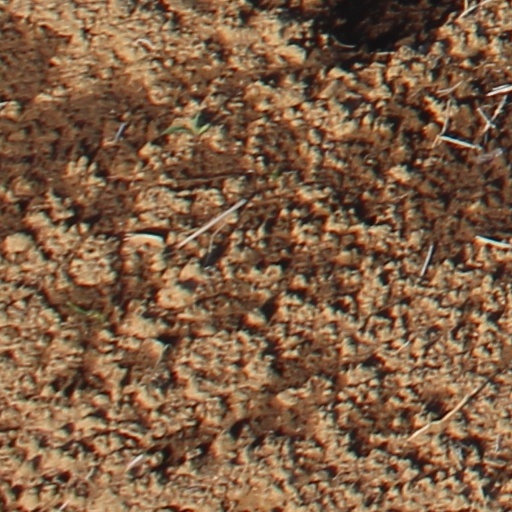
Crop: wheat